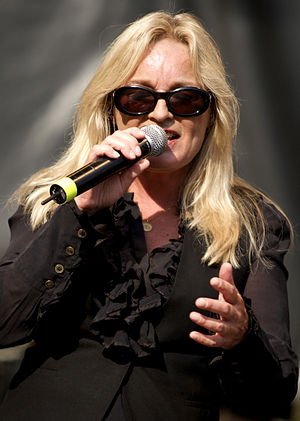
Anne Linnet
Anne Linnet i 2009.
Anne Linnet, dansk sangerinde.
Anne Kristine Kjær Linnet er en dansk sangerinde og komponist. Hun er en af dansk rockmusiks mest betydningsfulde og initiativrige musikere, der har arbejdet indenfor en lang række genrer.